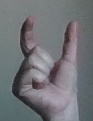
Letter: nun